Xenon

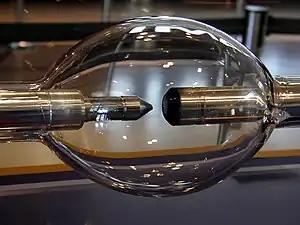
Elongated glass sphere with two metal rod electrodes inside, facing each other. One electrode is blunt and another is sharpened.

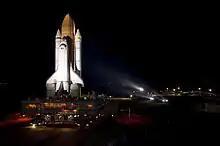
Space Shuttle "Atlantis" bathed in xenon lights

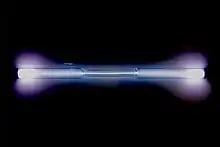
Xenon gas discharge tube

Xenon is used in light-emitting devices called xenon flash lamps, used in photographic flashes and stroboscopic lamps; to excite the active medium in lasers which then generate coherent light; and, occasionally, in bactericidal lamps. The first solid-state laser, invented in 1960, was pumped by a xenon flash lamp, and lasers used to power inertial confinement fusion are also pumped by xenon flash lamps.